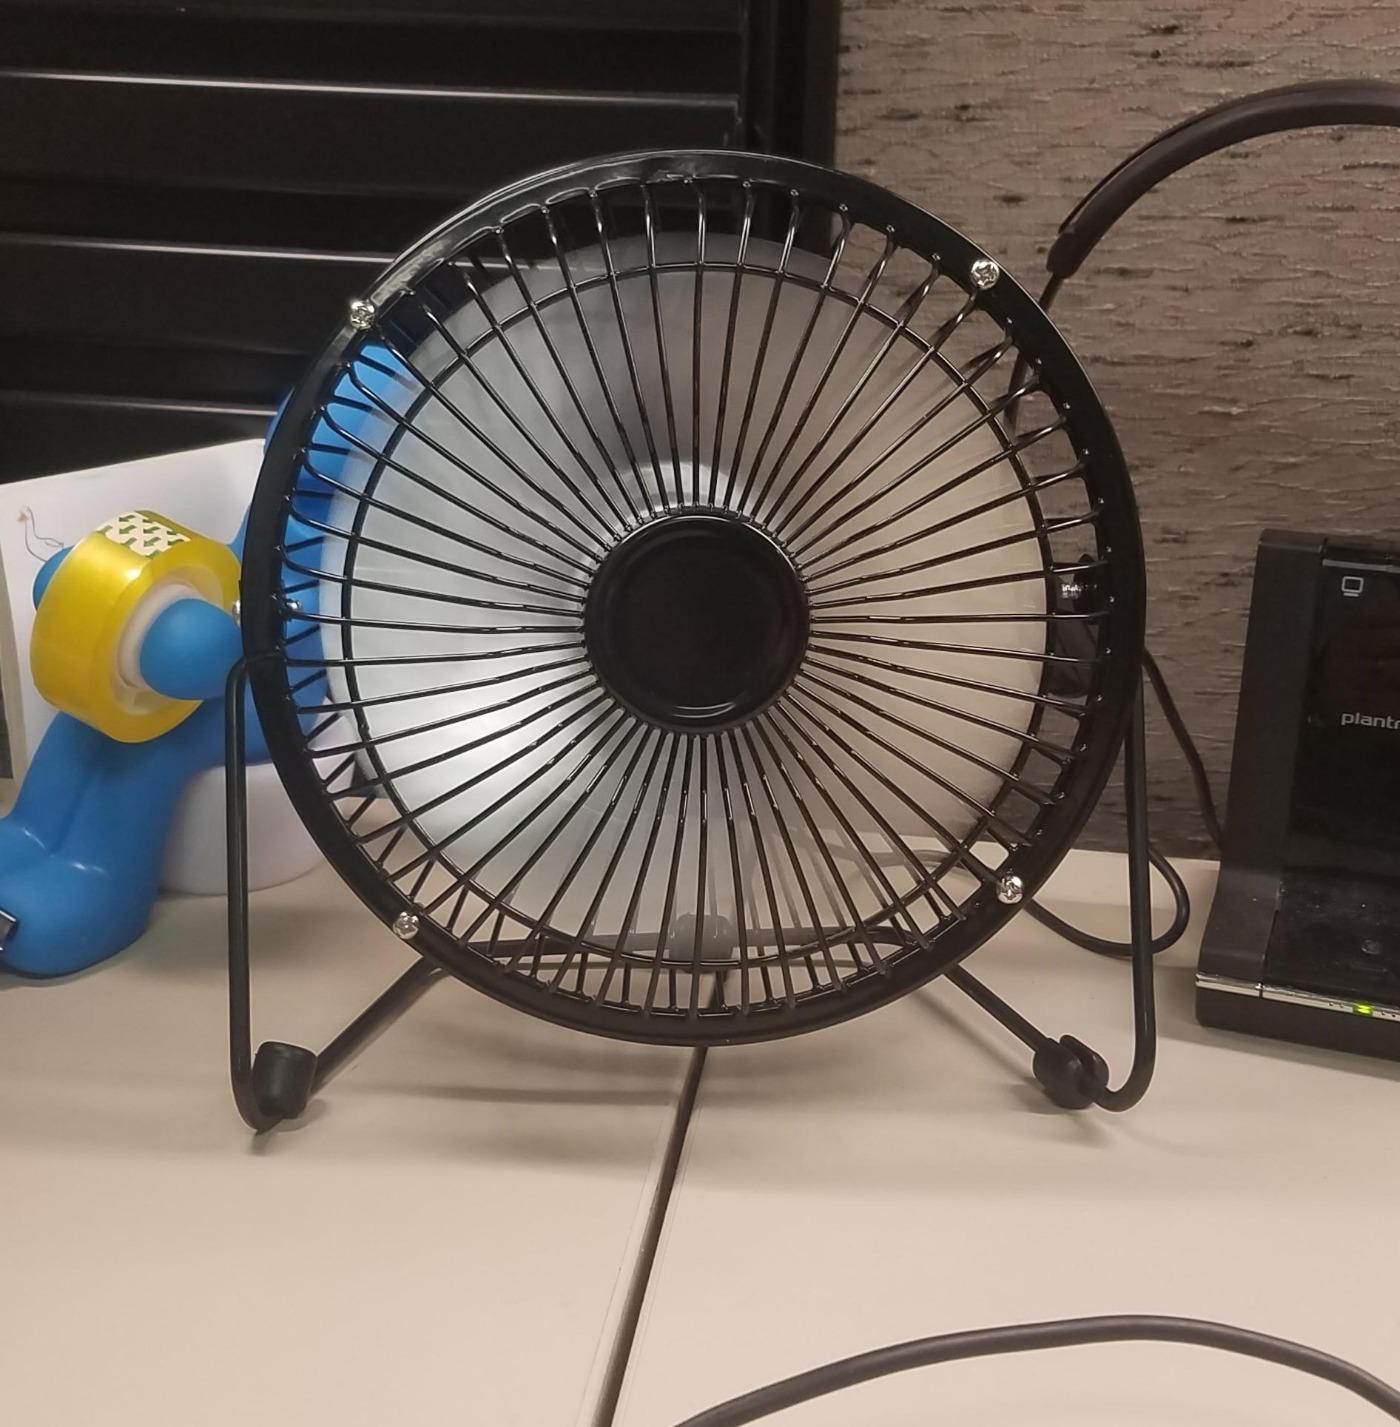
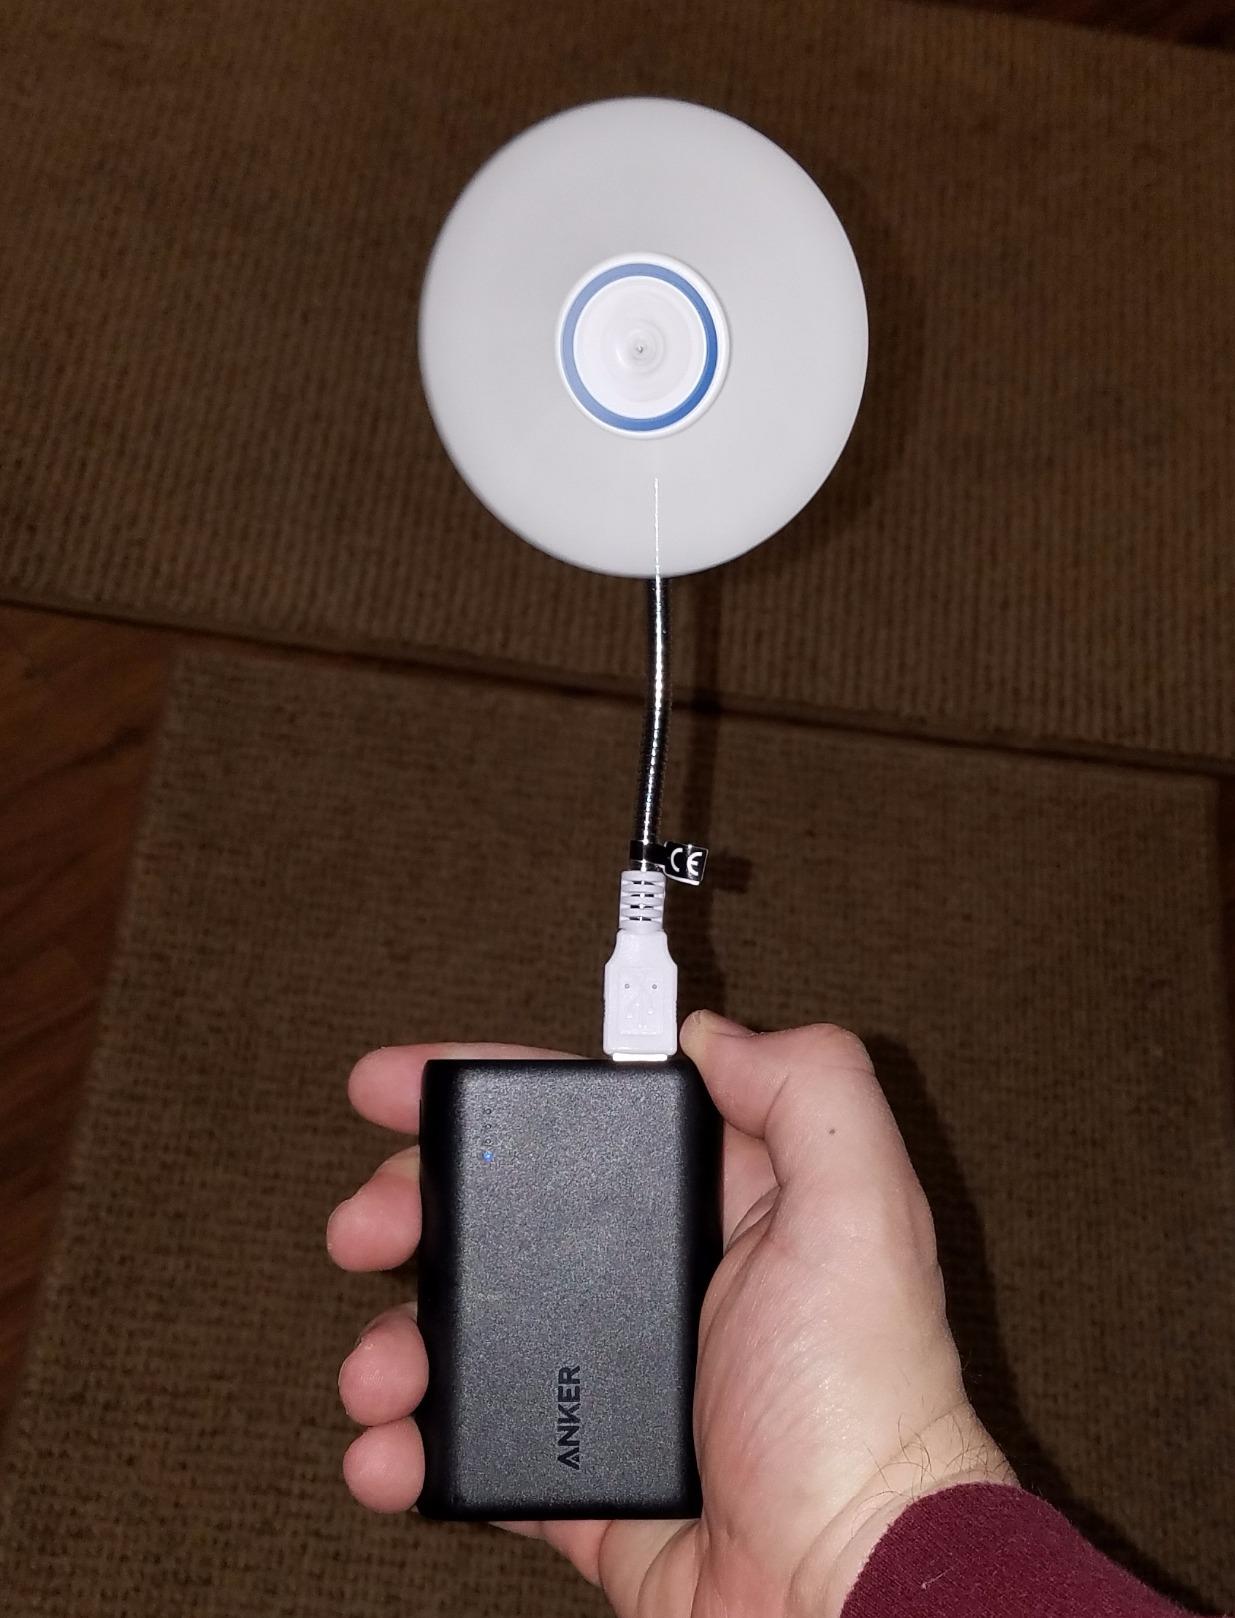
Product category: fan
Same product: no